Vic Wertz

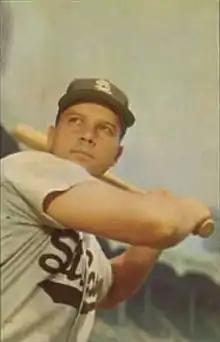
Wertz with the St. Louis Browns in 1953

Victor Woodrow Wertz (February 9, 1925 – July 7, 1983) was an American professional baseball first baseman and outfielder. He had a 17-year Major League Baseball (MLB) career from 1947 to 1963. Wertz played for the Detroit Tigers, St. Louis Browns / Baltimore Orioles, Cleveland Indians, Boston Red Sox, and Minnesota Twins; all teams within the American League.